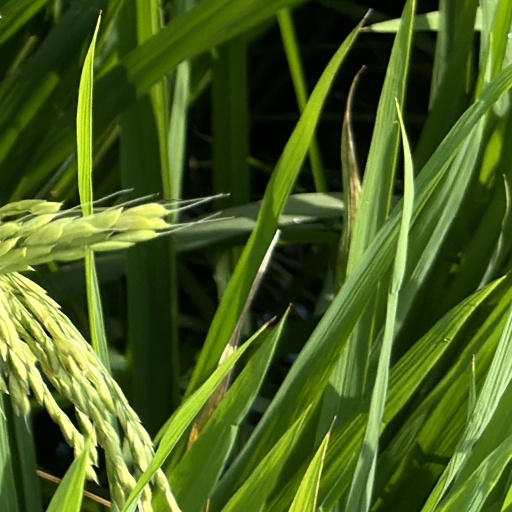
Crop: rice